Ciepielów massacre

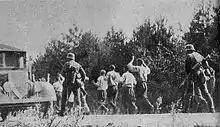
Polish POWs and German soldiers shortly before the massacre

The massacre was documented in photos and memoirs of an anonymous German soldier, who witnessed an engagement in which Polish soldiers ambushed and killed over a dozen German soldiers from the 11th Company of the 15th Regiment, including the company's commander, Captain Lewinsky. A number of Polish soldiers were then captured, and "Oberst" (Colonel) Walter Wessel, commander of the German 15th Motorized Infantry Regiment, 29th Motorized Infantry Division, ordered them stripped of their uniforms and declared partisans and had them taken to a secluded location near the village of Dąbrowa (itself near a larger village of Ciepielów), where they were shot. The anonymous author of the memoirs arrived at that location after hearing gunfire, and counted approximately 300 bodies in a roadside ditch. Those documents were received by the in West Berlin in 1950.